VVV-Venlo

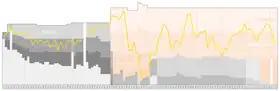
Historical chart of league performance

Below is a table with VVV-Venlo's domestic results since the introduction of the Eredivisie in 1956.